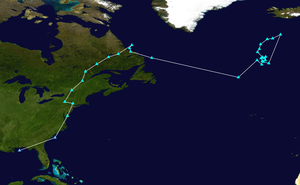
La saison des tempêtes hivernales en Europe de 2019-2020 désigne l'apparition de cyclones extratropicaux en Europe. La plupart des cyclones extratropicaux en Europe se forment entre septembre et mars.